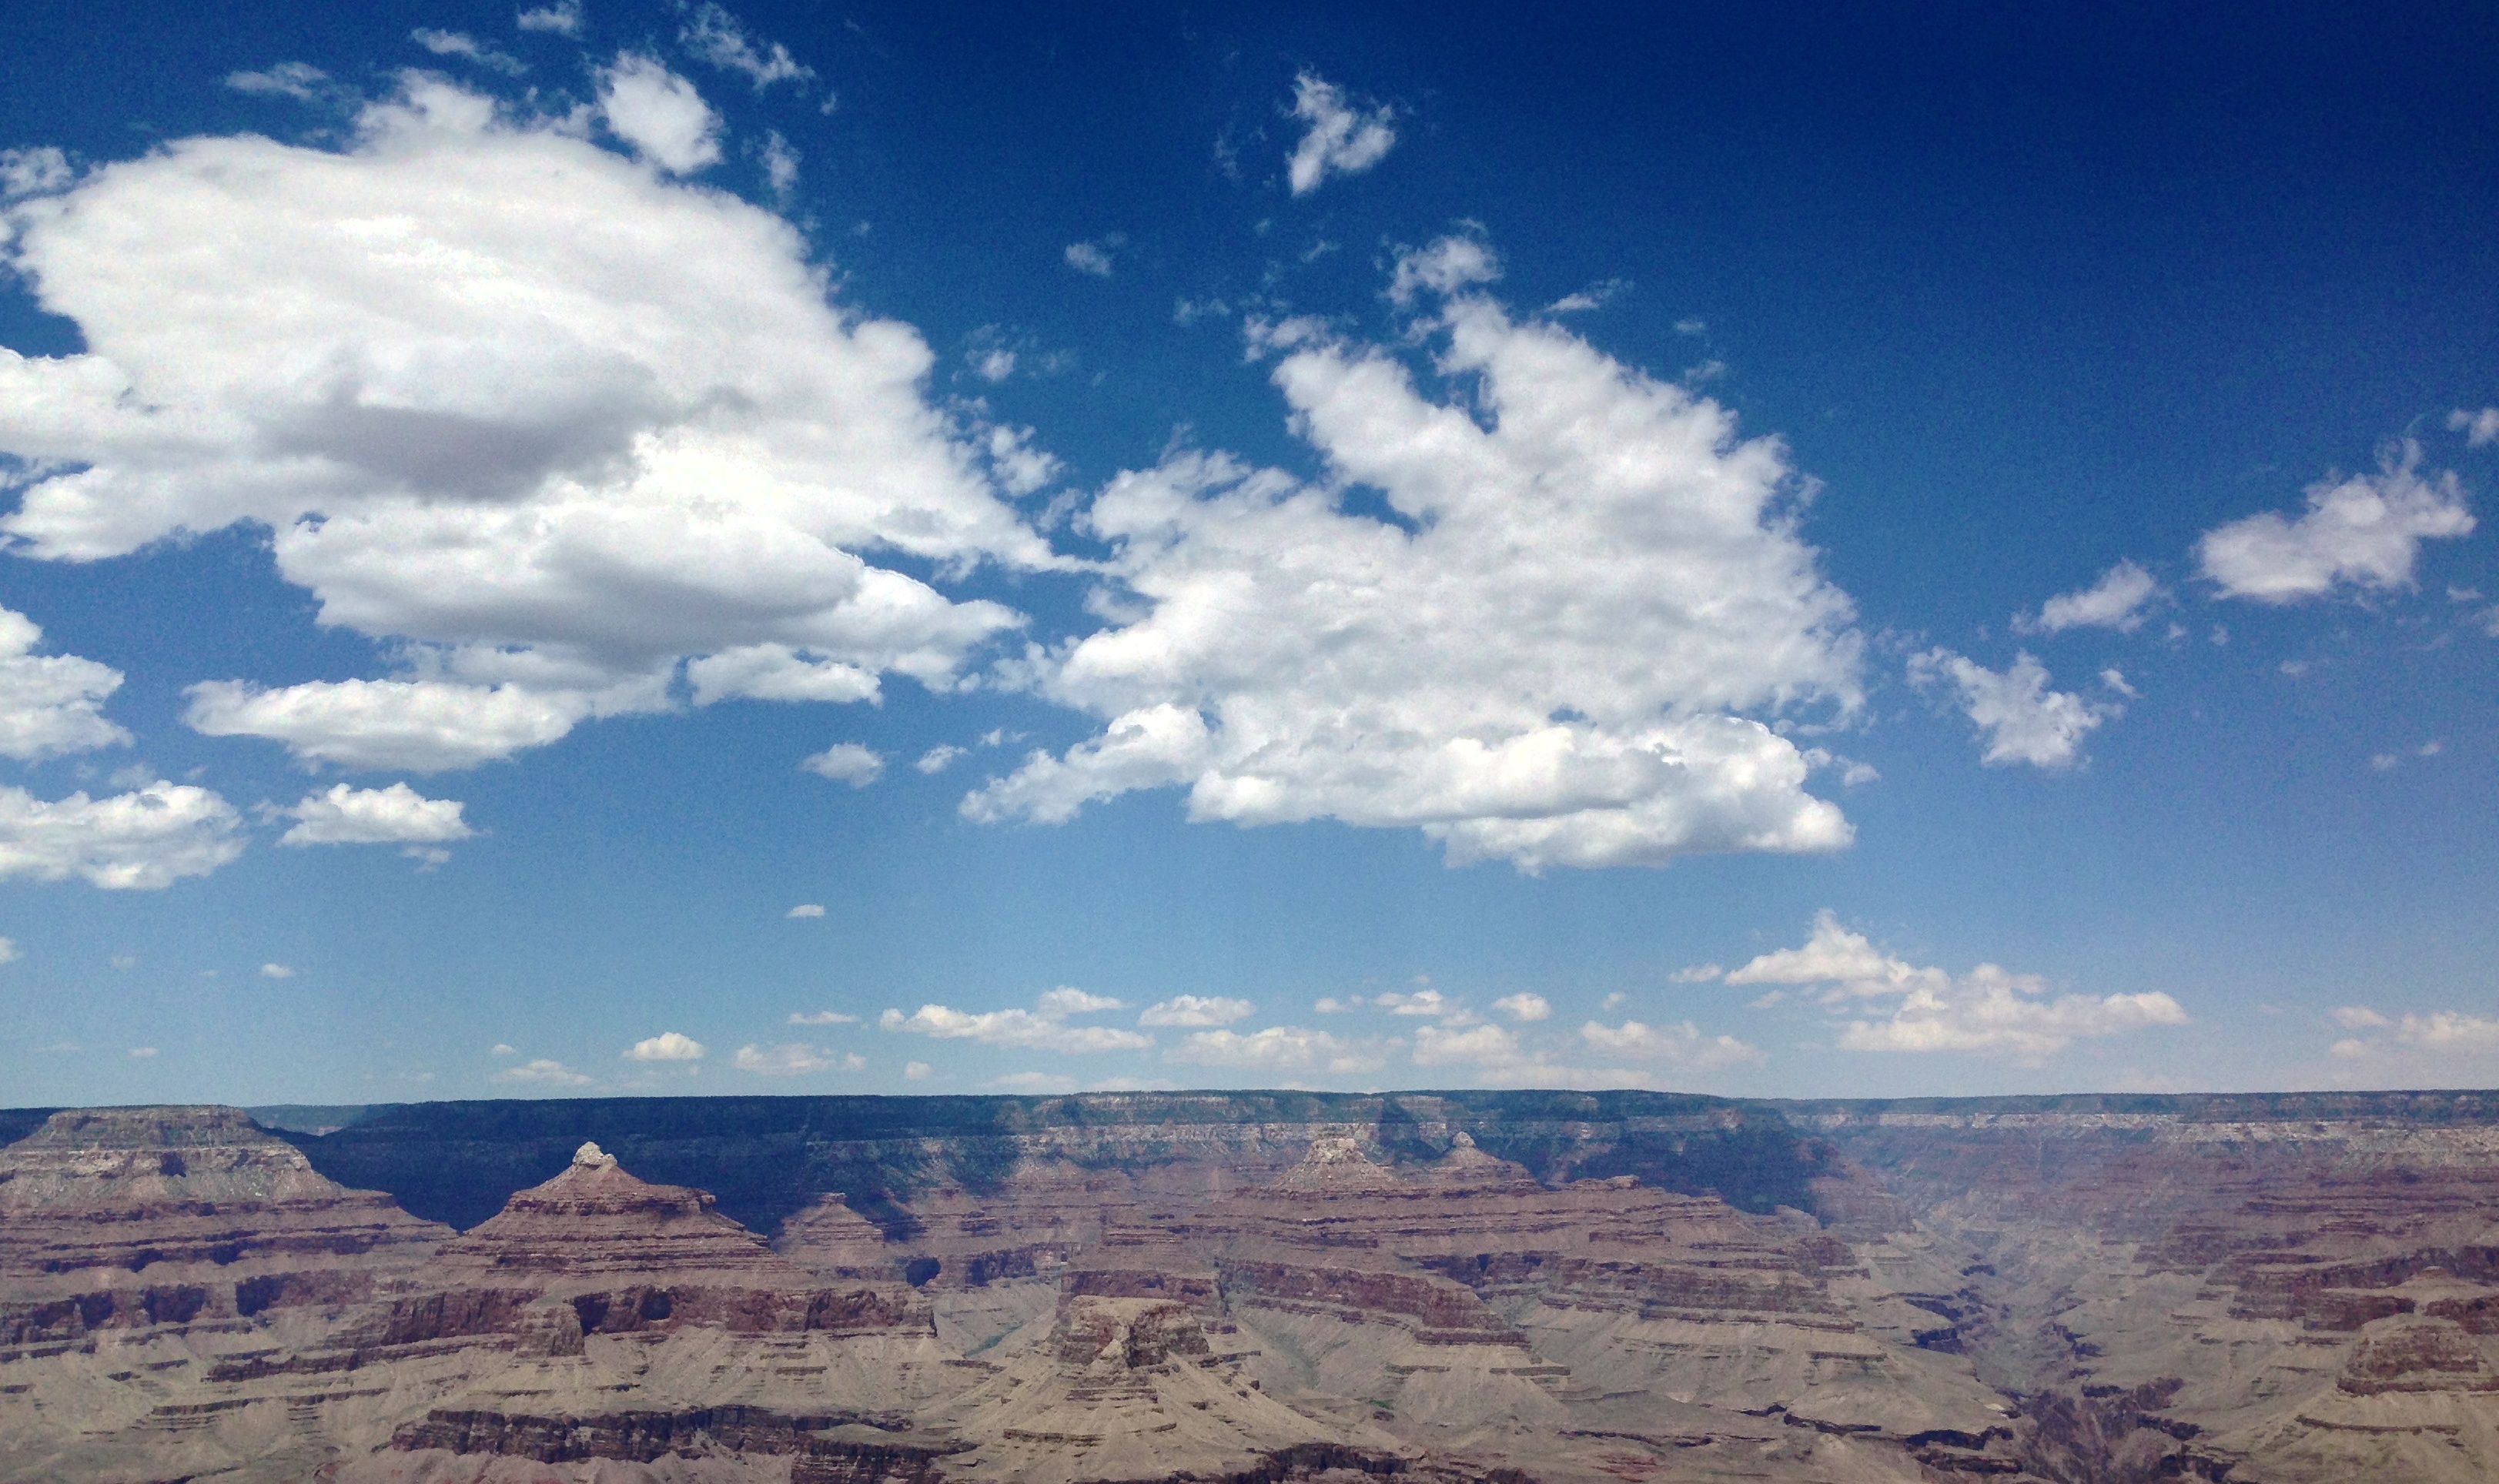
landscape, horizon, cloud, sky, prairie, panorama, cumulus, canyon, plain, badlands, plateau, grandcanyon, ecosystem, landform, natural environment, geographical feature